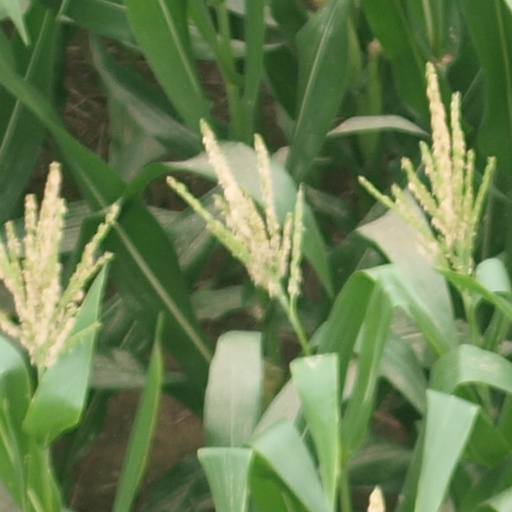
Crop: maize; corn